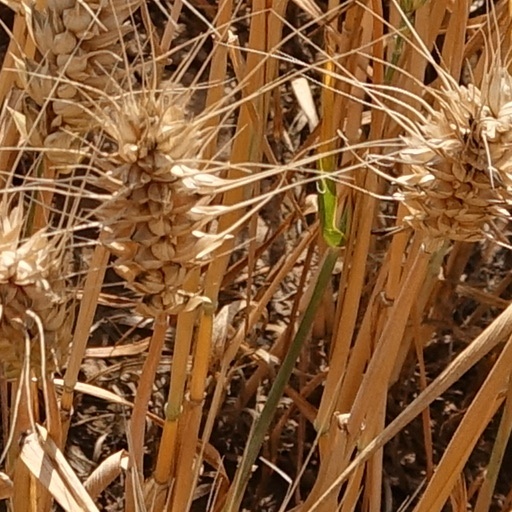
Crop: wheat